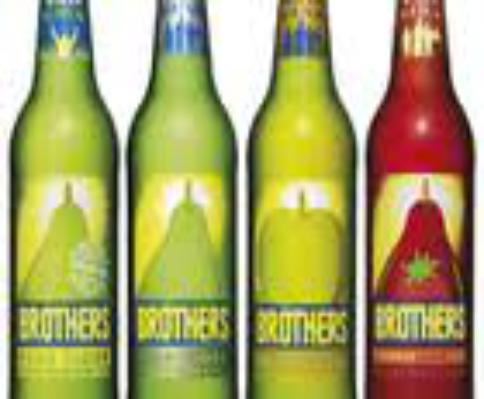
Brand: Brothers Cider
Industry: Food